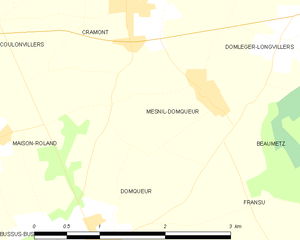
Carte des communes françaises Mesnil-Domqueur